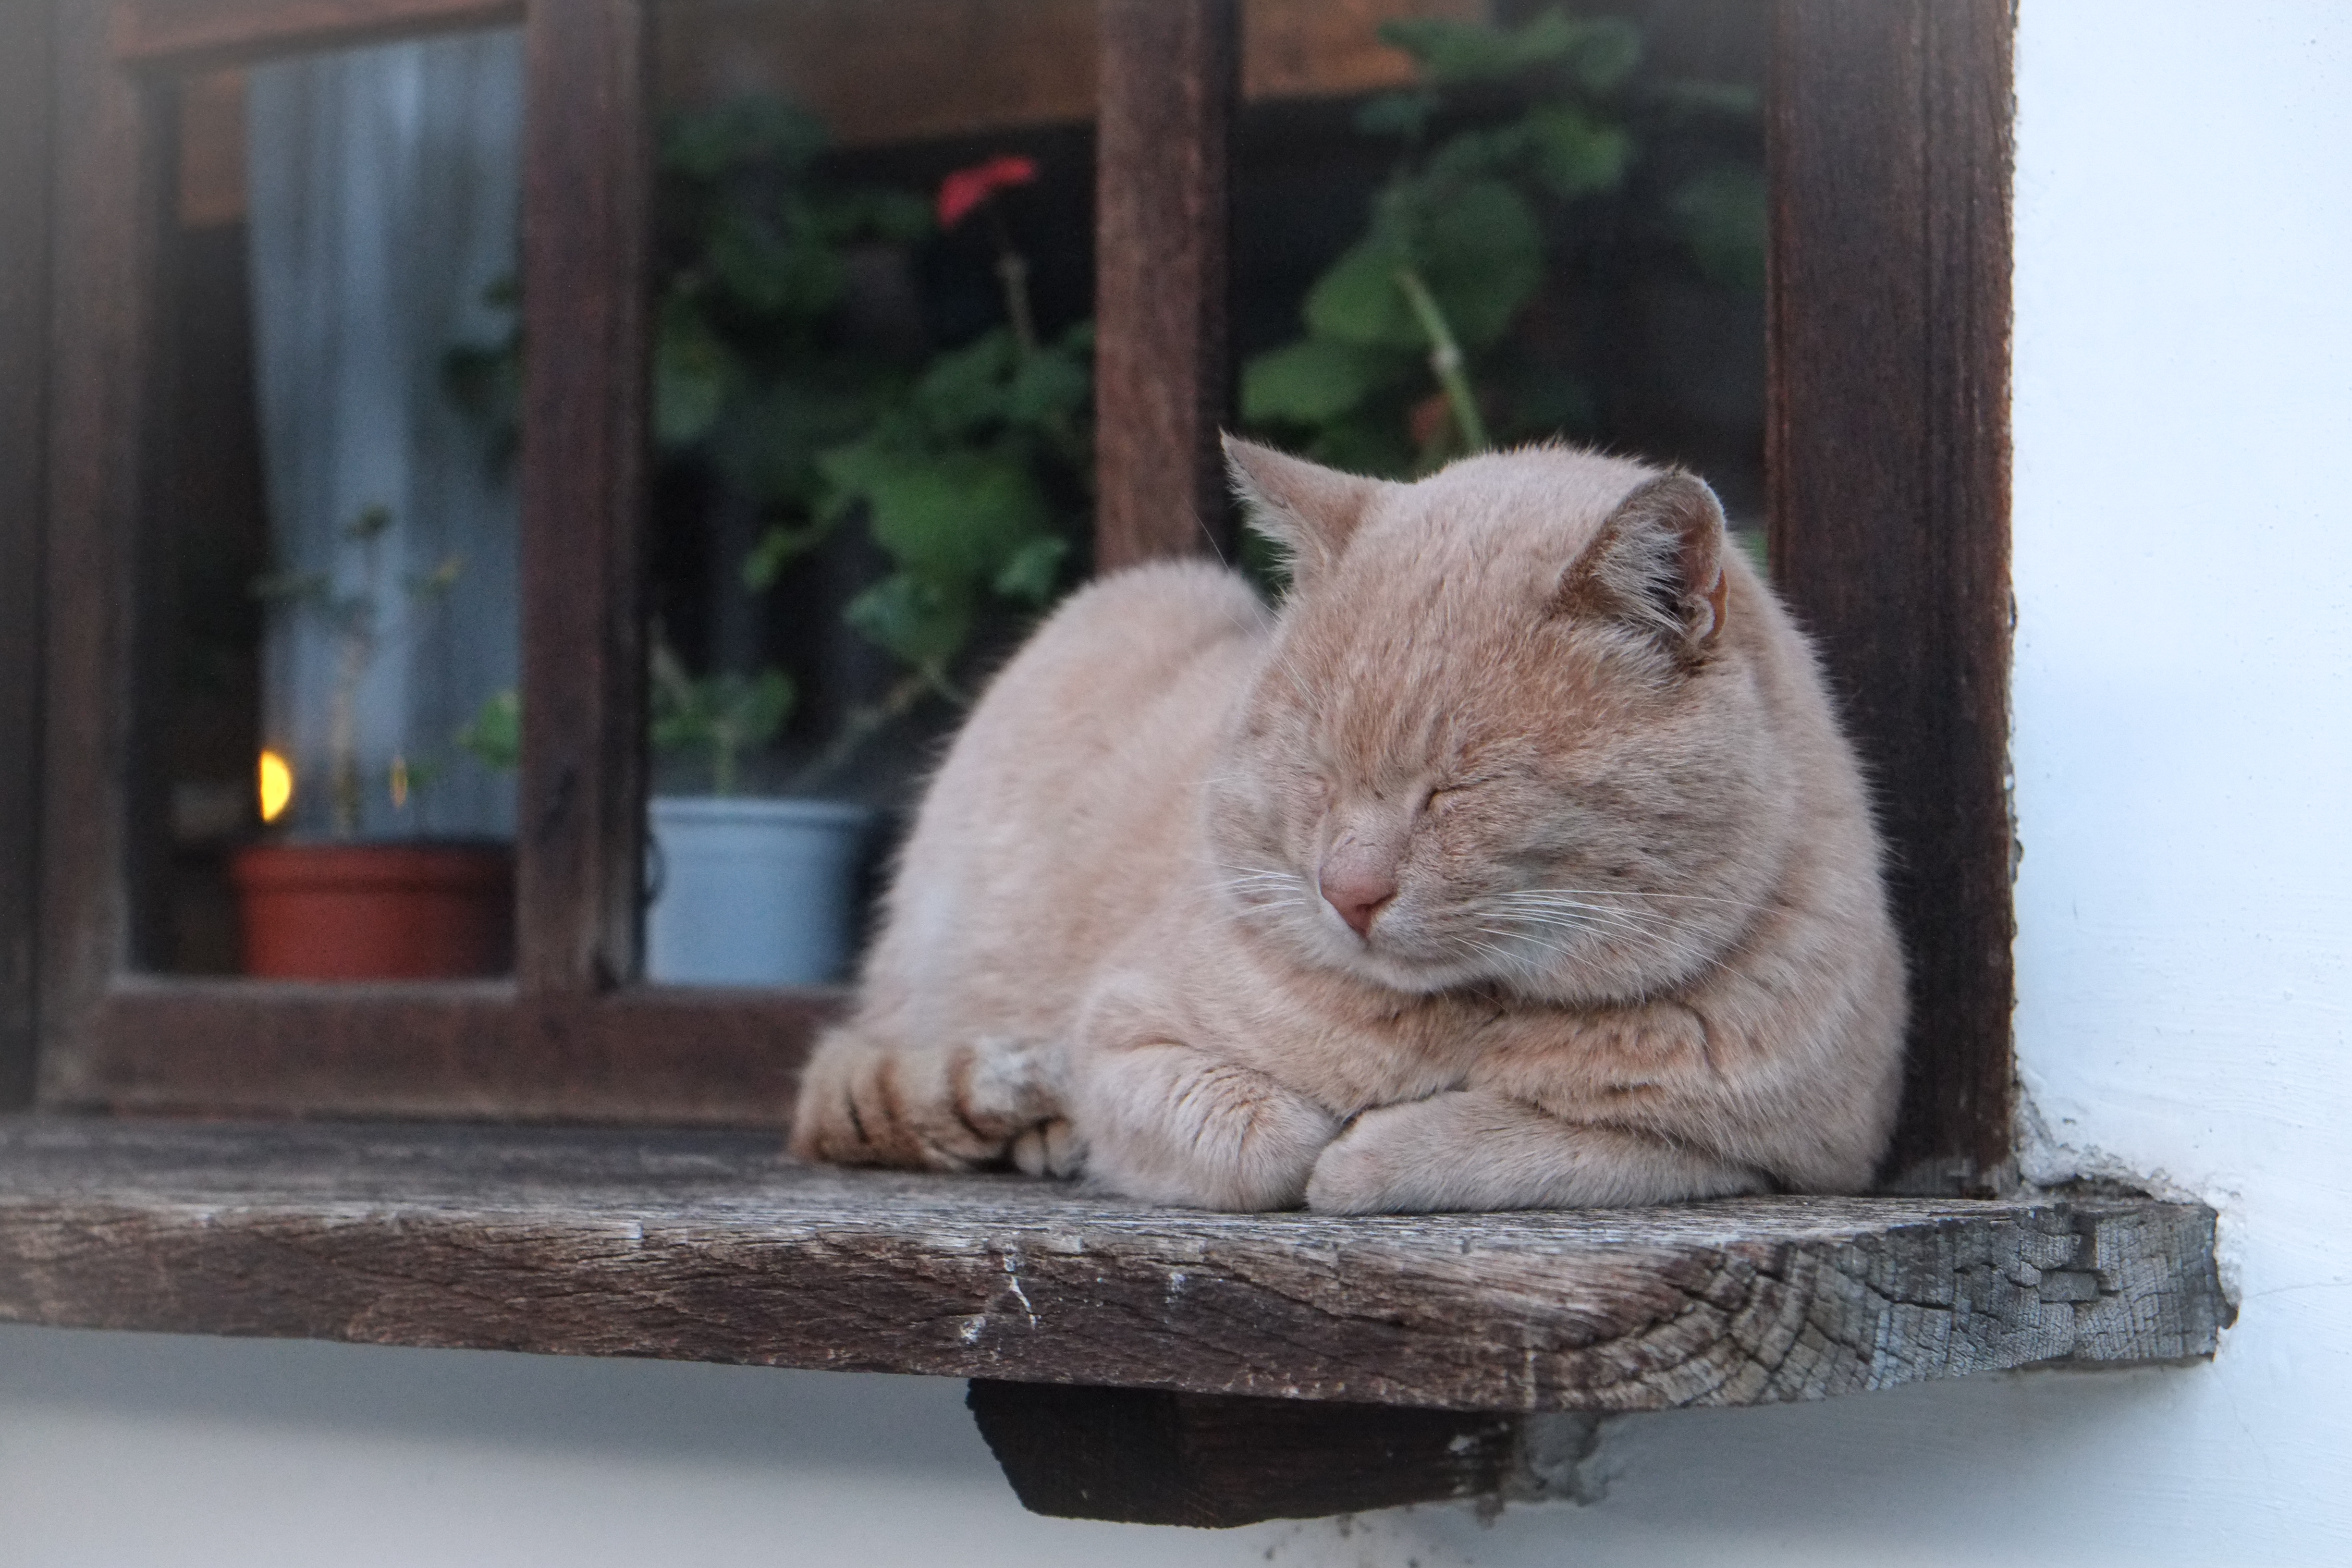
animal, cute, pet, cat, feline, mammal, rodent, fauna, whiskers, vertebrate, gerbil